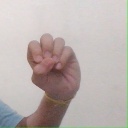
अक्षर: उ